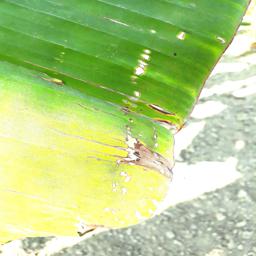
Label: POTASSIUM DEFICIENCY